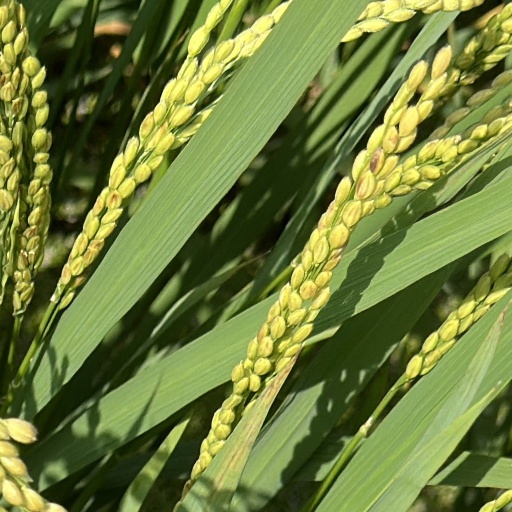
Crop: rice